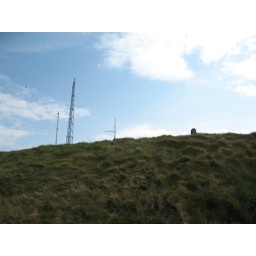
From the seafront wall at Tynemouth Priory and Castle, looking over the hill